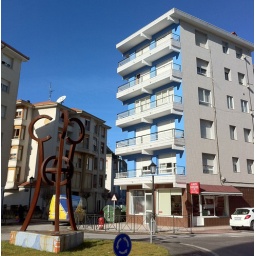
The new paint job on a building in town produces an interesting illusion on clear sunny days.